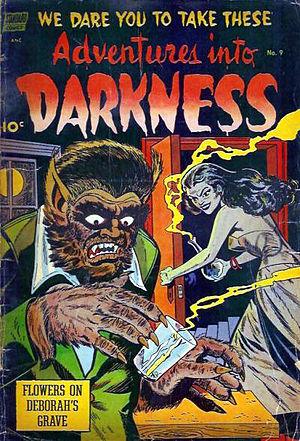
Les lycanthropes sont des personnages de fiction récurrents dans toutes les formes d’art modernes, en particulier au cinéma et dans la littérature. Les œuvres littéraires appartiennent majoritairement aux littératures de l'imaginaire.